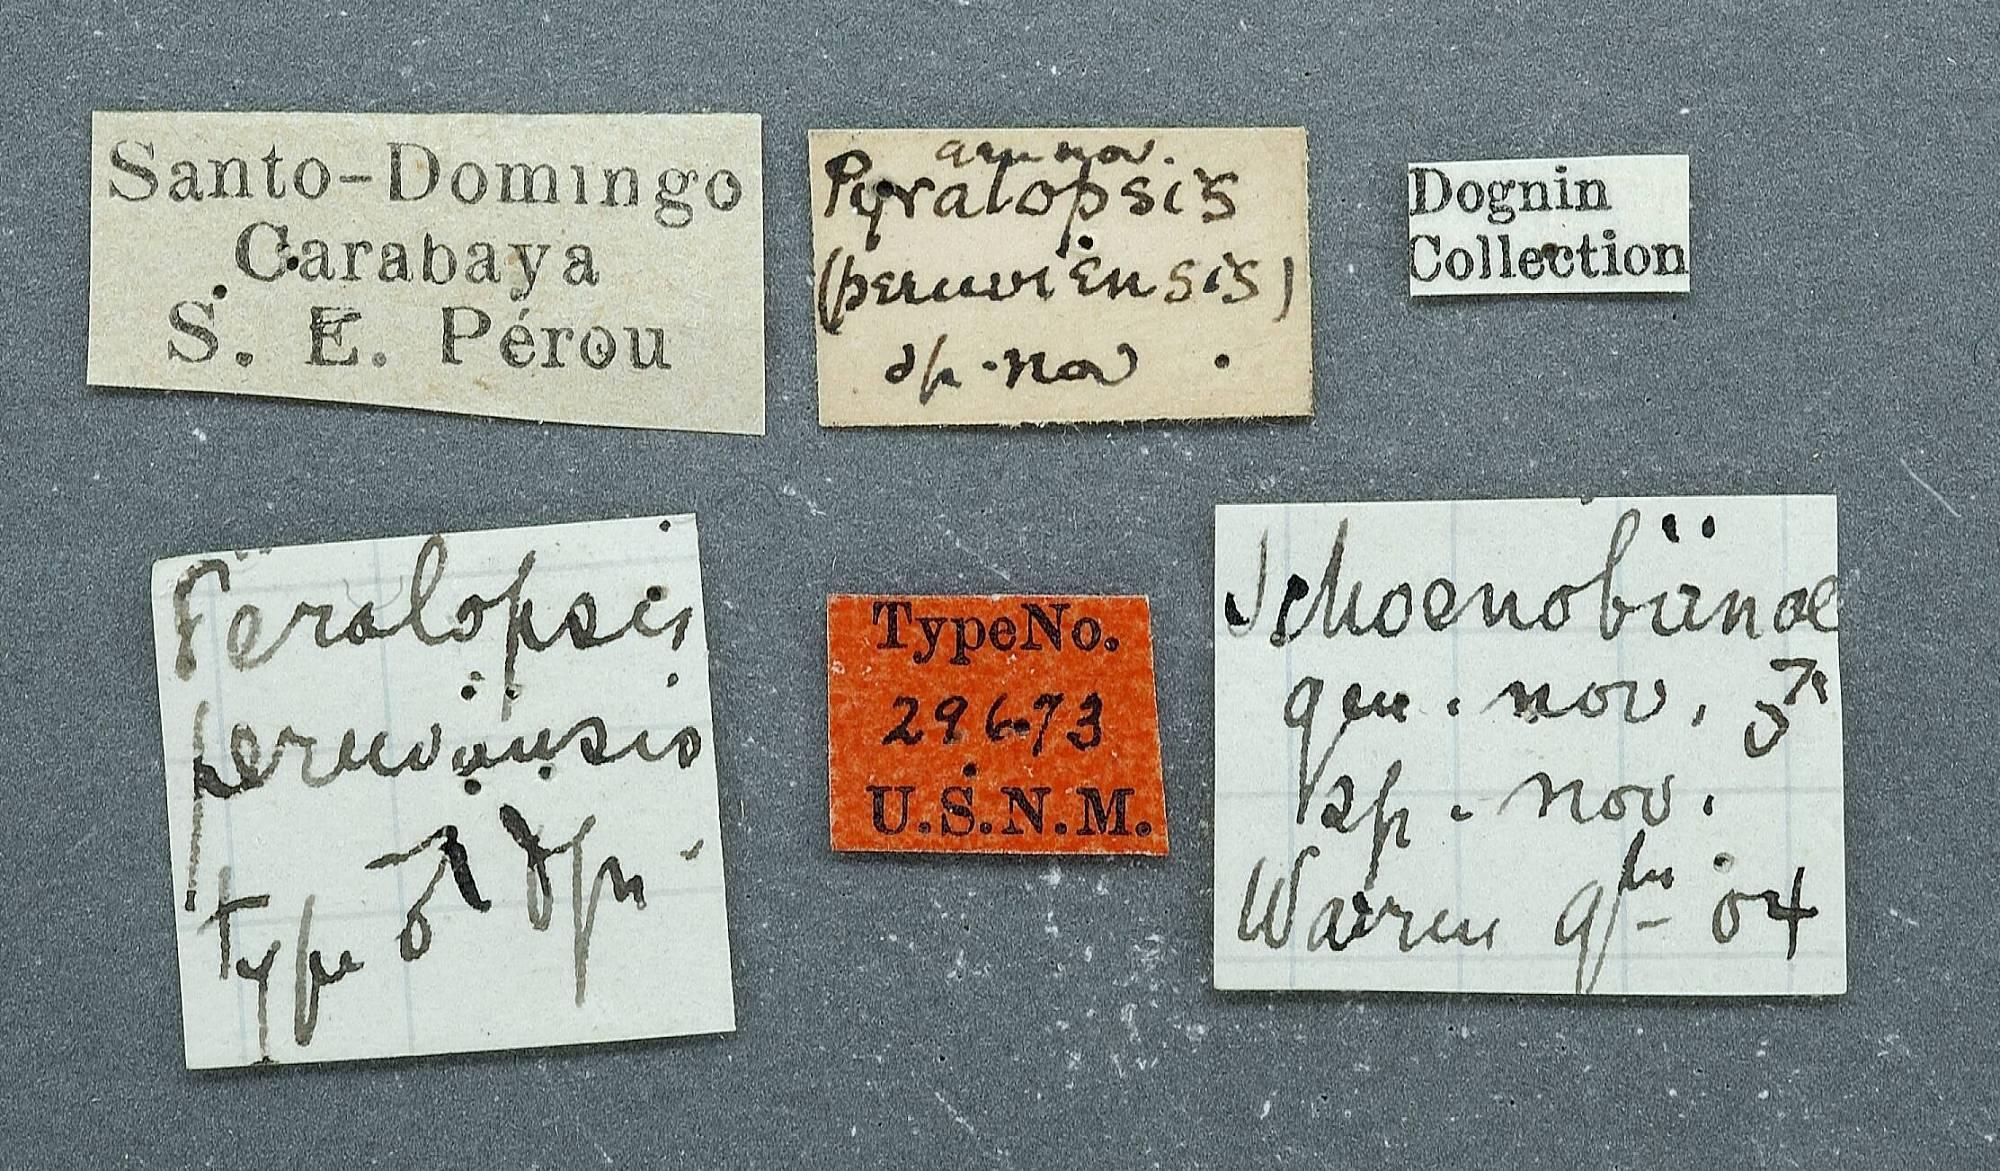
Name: Pyralopsis peruviensis
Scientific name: Pyralopsis peruviensis Dognin, 1905
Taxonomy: Animalia, Arthropoda, Insecta, Lepidoptera, Pyralidae
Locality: Santo Domingo; Carabaya, Cusco, Peru